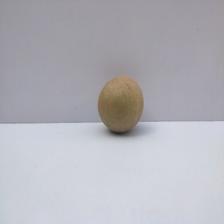
Size: Small